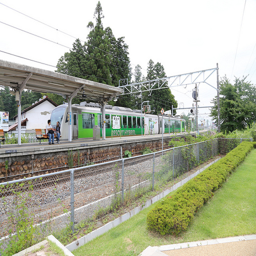
two people sitting on a bench by a green train
a green and white train stopping at a train platform
A green commuter train pulling in to a station.
A train moves past a bench with two people
A couple is sitting on a bench while a train is passing by.